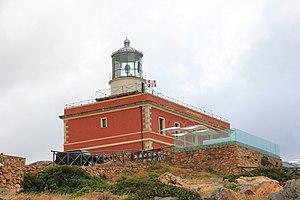
Liste des phares de la Sardaigne : la Sardaigne est la deuxième plus grande île de la Méditerranée, après la Sicile. Cette page comprend les phares des côtes nord de la Sardaigne et les phares des côtes sud.